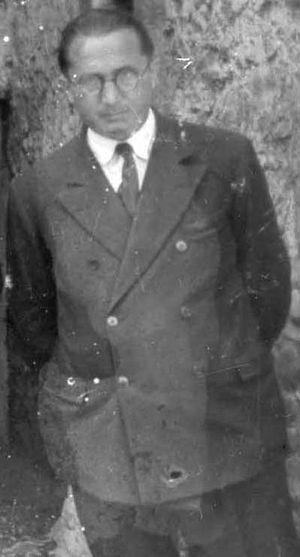
Nikolas Ormaetxea ou Orixe, né le 6 décembre 1888 à Orexa et mort le 9 octobre 1961 à Añorga, est un écrivain et académicien basque espagnol de langue basque.